Jews Against Zionism

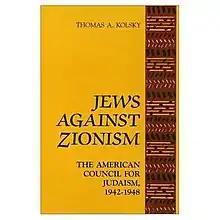
Front cover of Jews Against Zionism

Jews Against Zionism: The American Council for Judaism, 1942-1948 is a 1990 book by Thomas A. Kolsky, a professor of history and political science at Montgomery County Community College, based on his doctoral dissertation at The George Washington University.